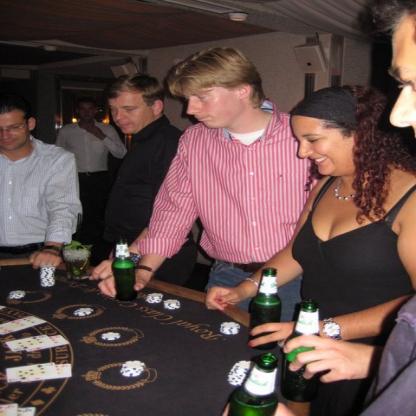
Scene: Indoor